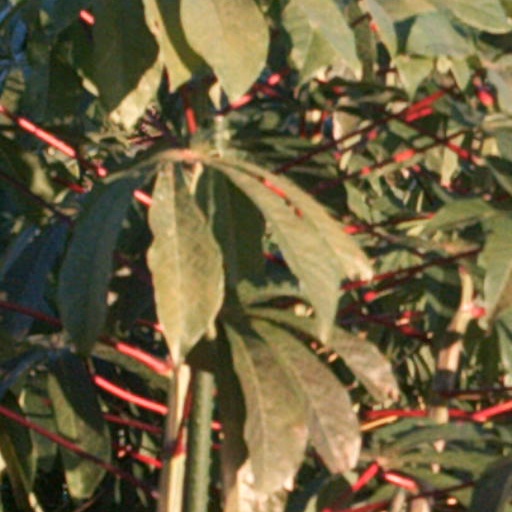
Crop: cassava